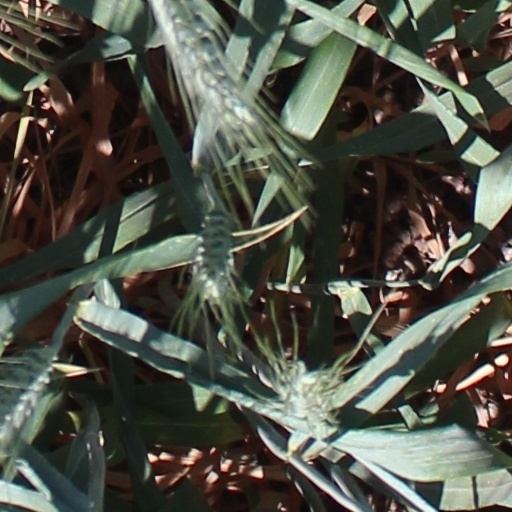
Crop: wheat